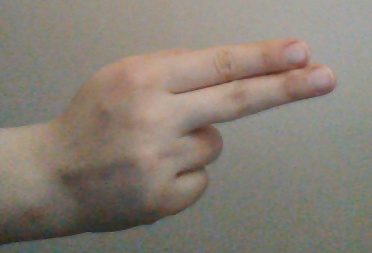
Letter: ain